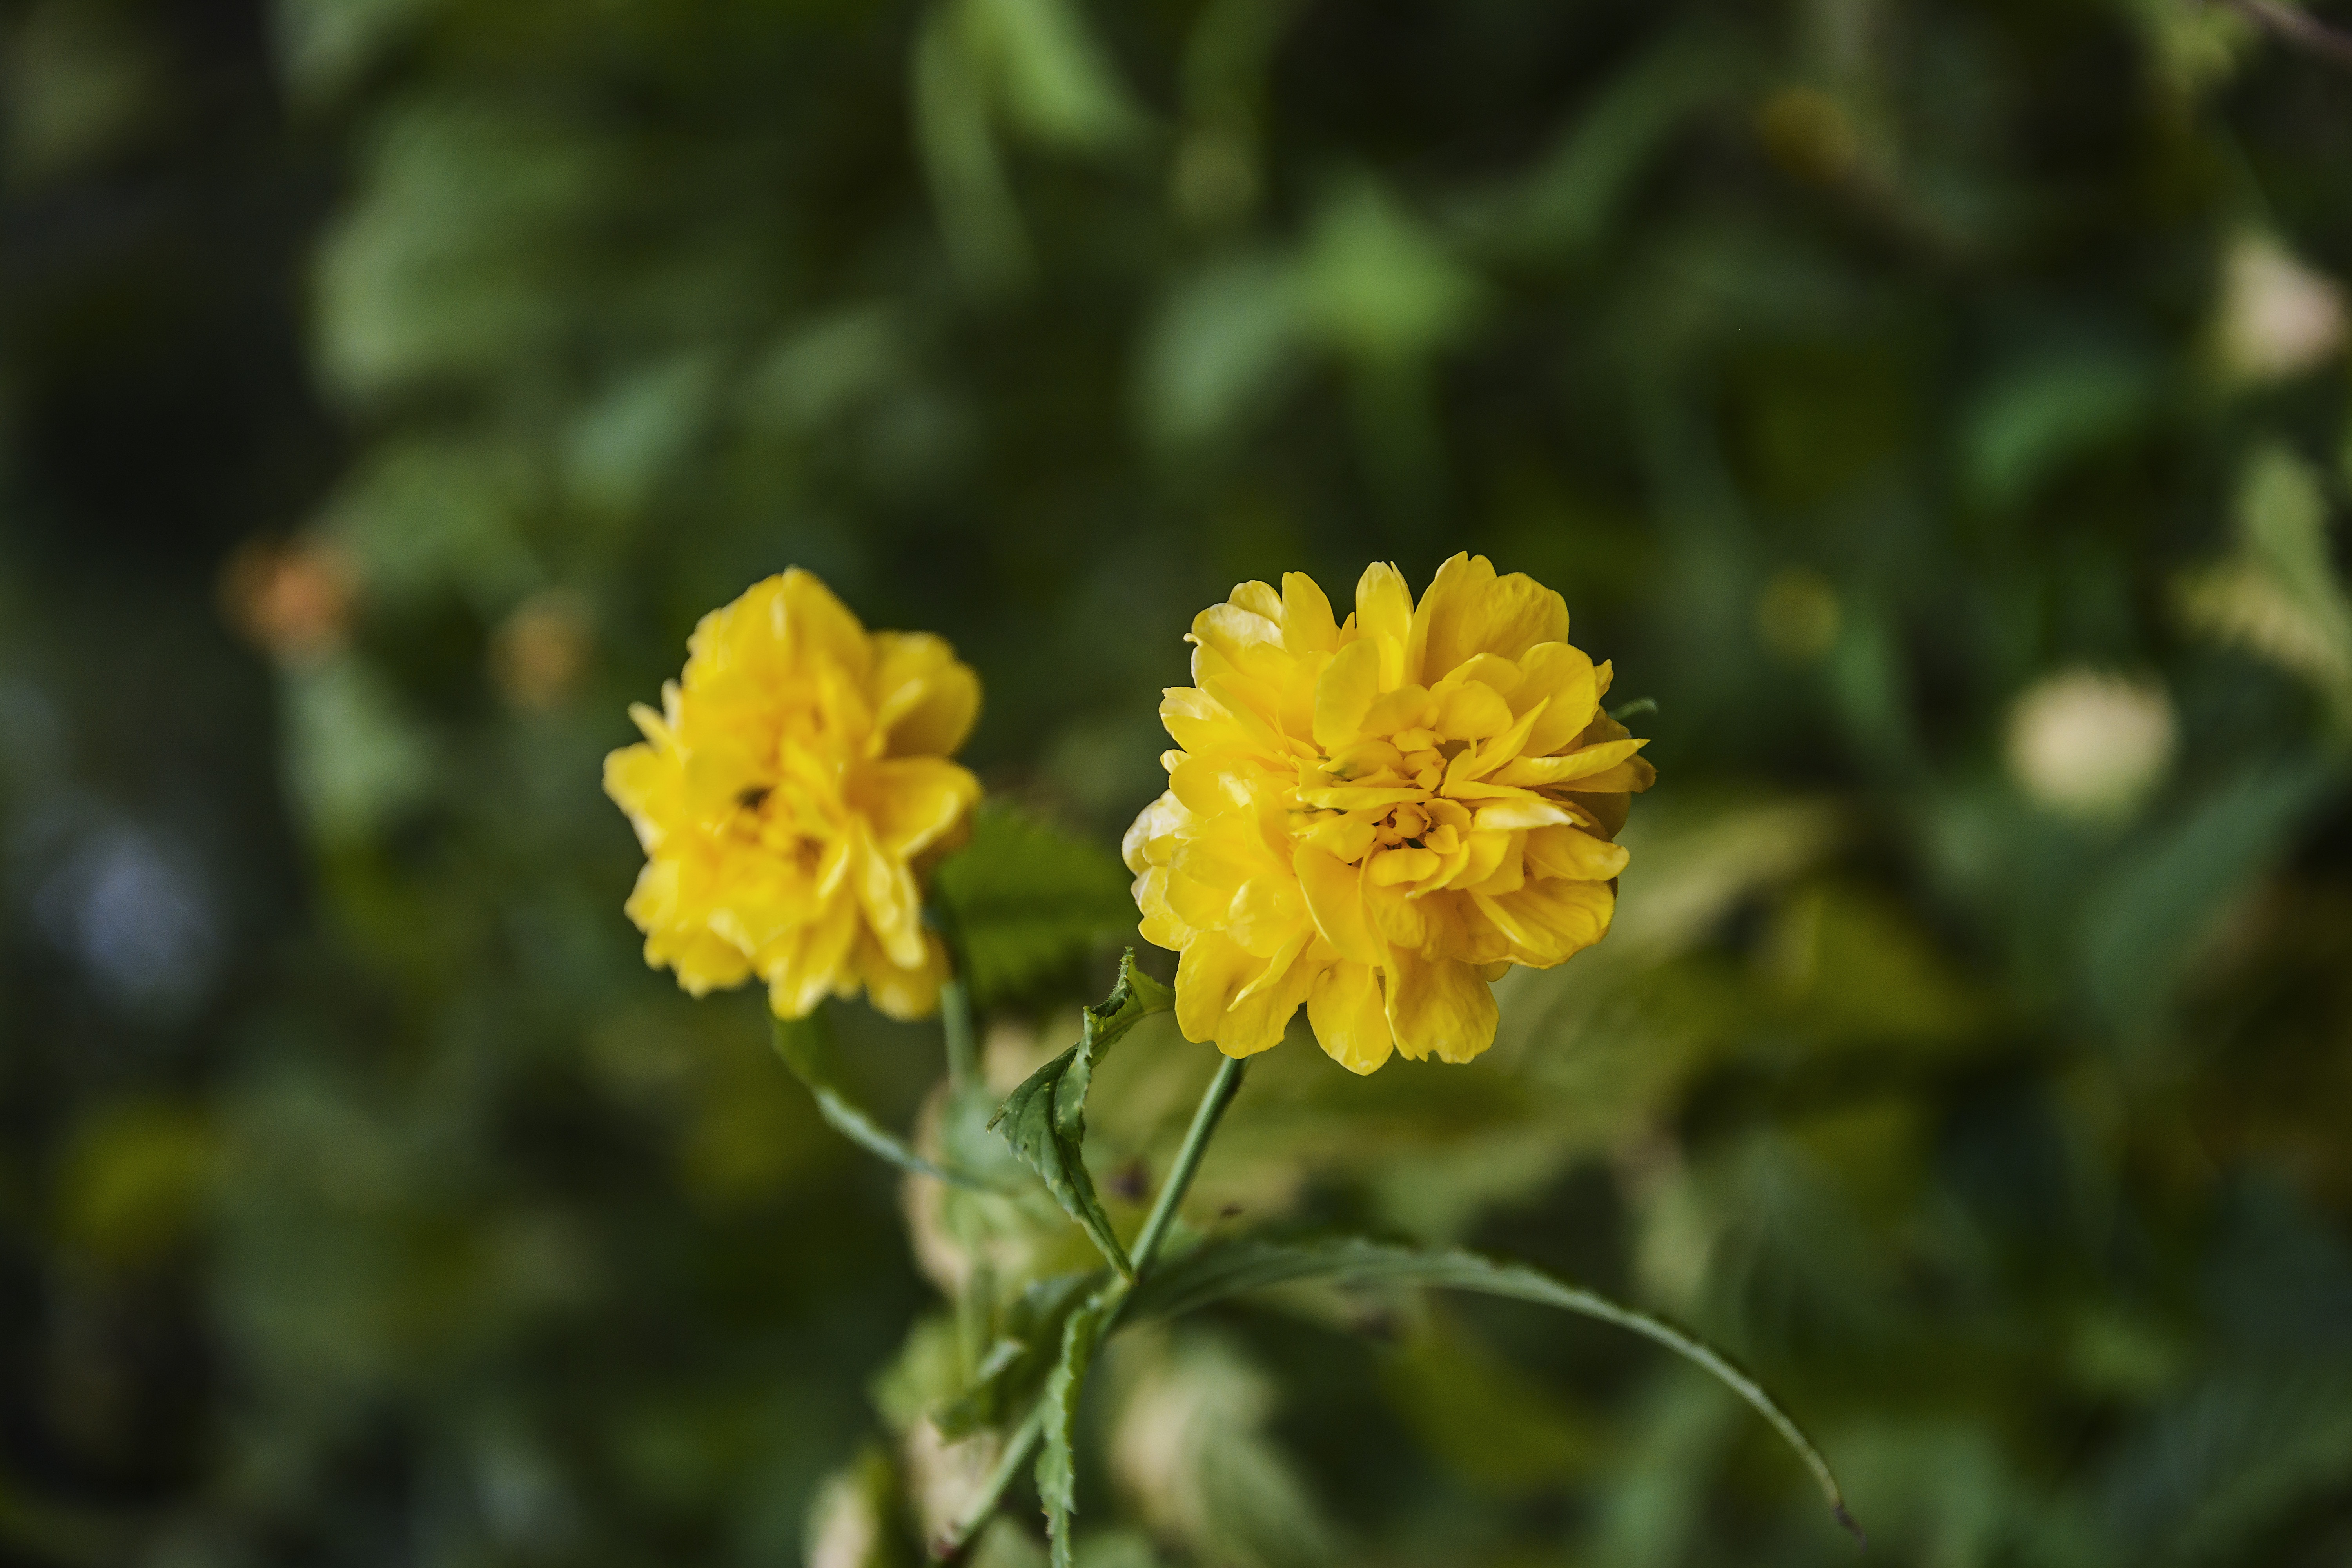
plant, flower, produce, autumn, botany, yellow, flora, wildflower, flowers, close up, shrub, macro photography, medicinal, flowering plant, land plant, kerria japonica